Qin dynasty

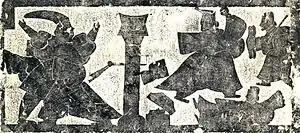
Rubbing of a Han-era stone relief depicting the 227 BC assassination attempt on the future Qin Shi Huang (right) by Jing Ke (left). Jing is held by a court physician (background), as a soldier (far right) rushes to save the emperor, who holds an imperial jade disc. Jing's dagger (centre) has become stuck in a pillar.

The Qin first attacked the Han directly to their east, and took their capital city of Xinzheng in 230 BC. They then struck the state of Zhao to their north, who surrendered in 228 BC, followed by the northernmost state of Yan in 226. Next, Qin launched assaults to the east and south; they took the Wei capital of Daliang (modern Kaifeng) in 225, and forced Chu to surrender in 223. They then deposed the Zhou dynasty's remnants at Luoyang; finally, they conquered Qi, taking their capital at Linzi in 221 BC.